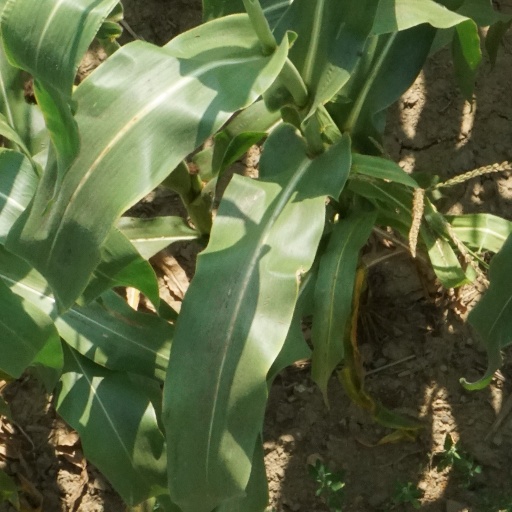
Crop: maize; corn